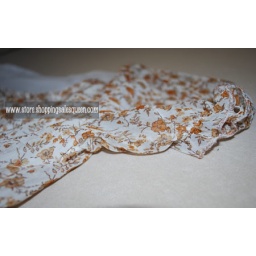
sweet floral chiffon dress in yellow close up sleeves